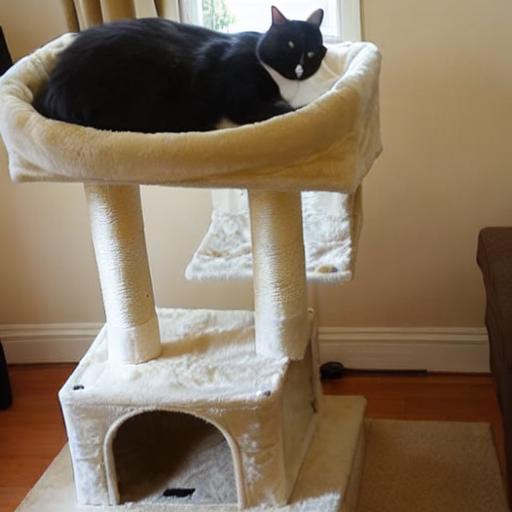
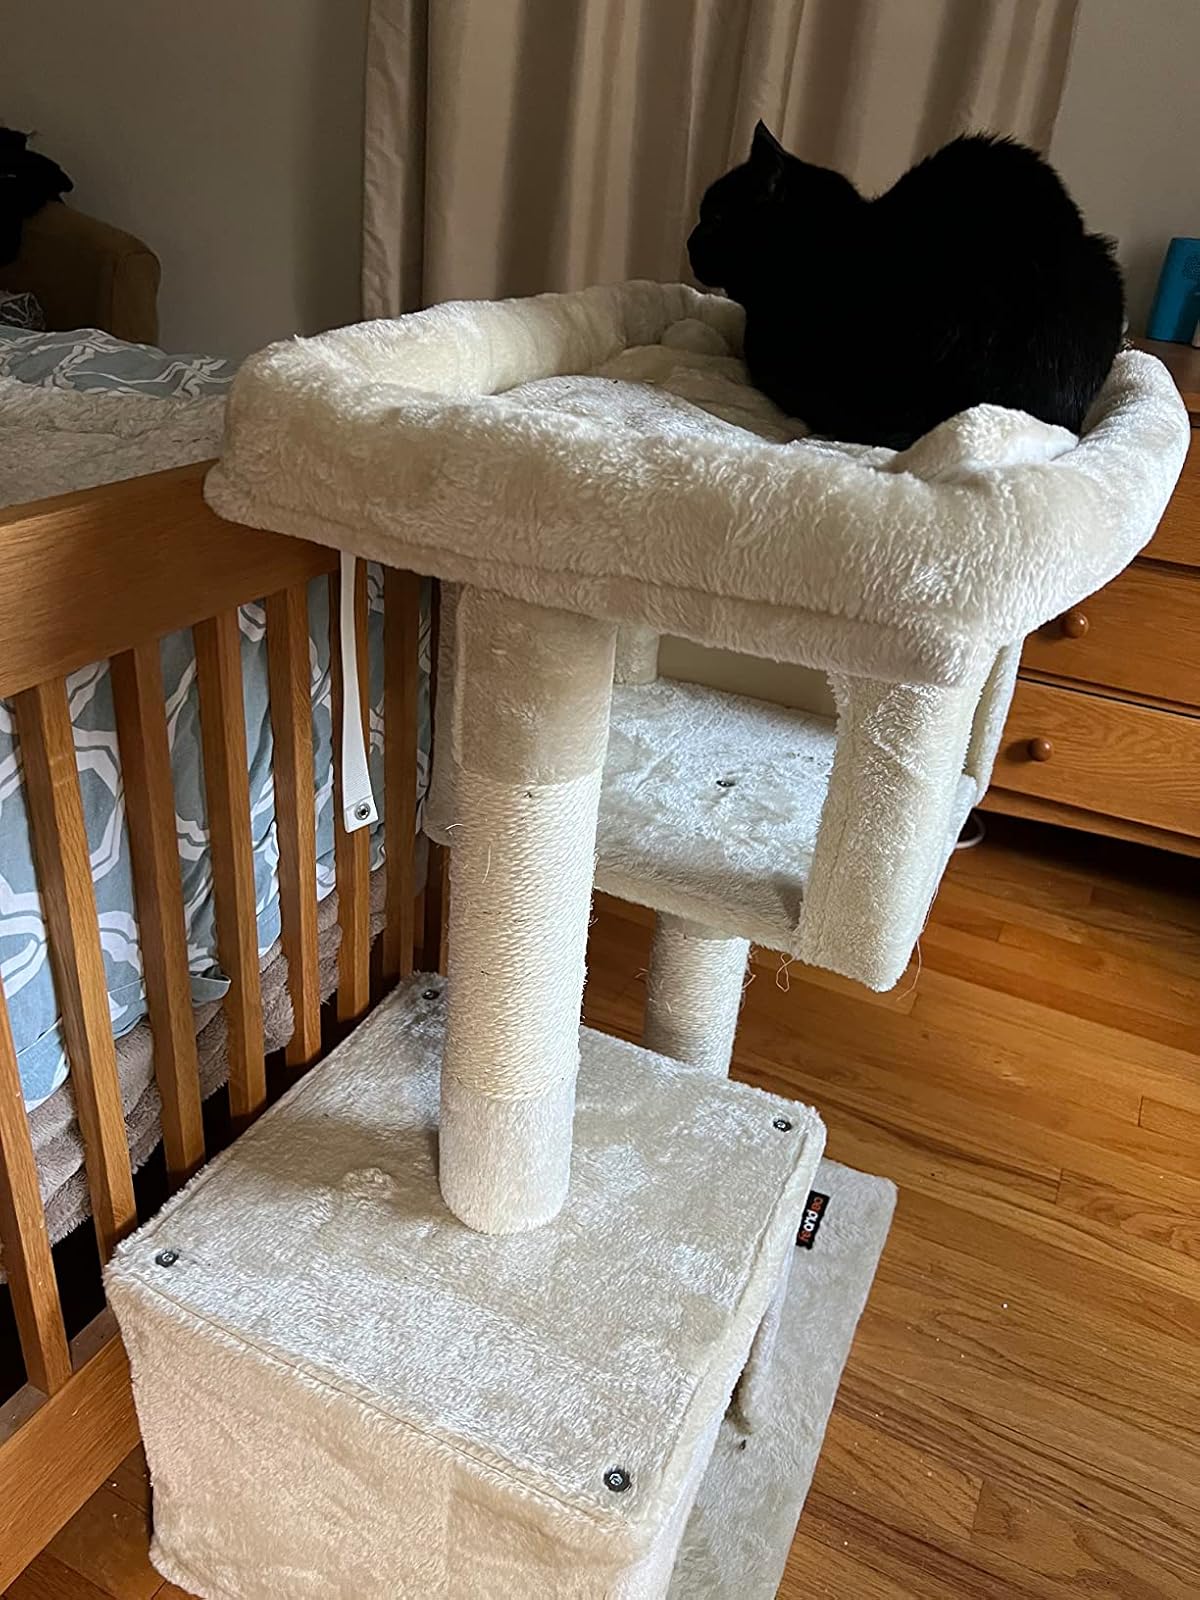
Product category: items_cat tree
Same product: no